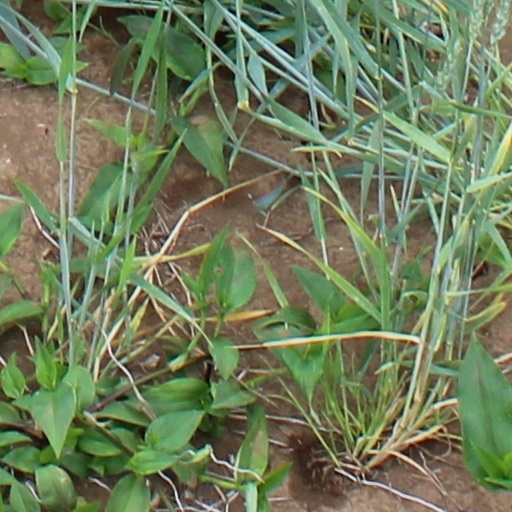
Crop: wheat